Marina Sereni

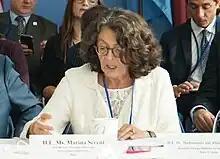
Sereni in 2022

In the 2001 elections, Sereni was elected to the Chamber of Deputies in the single-member constituency of Foligno, for the center-left coalition. Since December 2001, she has been a member of the national secretariat of the DS, at first with foreign law enforcement officer and later as head of the organization.